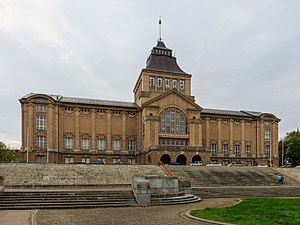
Museum / Museernes rolle
Nationalmuseet i Szczecin (Stettin), Polen
Museum er en permanent institution med almennyttigt formål, der virker for samfundet og dets udvikling, er åben for offentligheden, og som forsker i, indsamler, bevarer, formidler og udstiller materielle vidnesbyrd om mennesket og dets omgivelser i studie-, uddannelses- og adspredelsesøjemed.